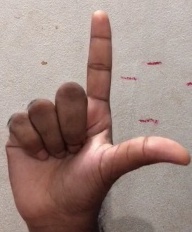
ASL sign: L